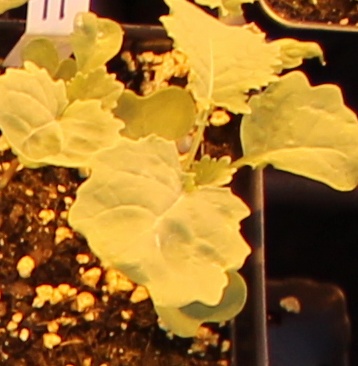
Label: Canola